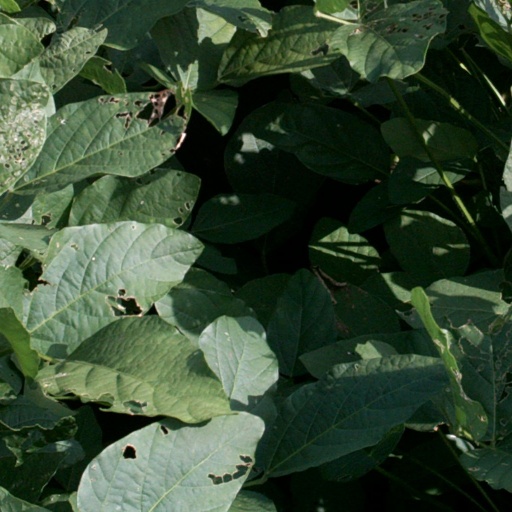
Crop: soybean